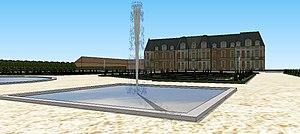
Vue du château depuis le petit bassin carré du milieu du parterre, vers 1690
Monchy-Humières est une commune française située dans le département de l'Oise en région Hauts-de-France.